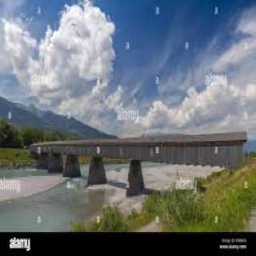
Old Rhine Bridge